Ferapontov Monastery

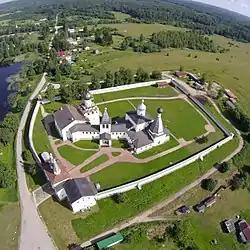

The Ferapontov Monastery is a monastery of the Russian Orthodox Church in Ferapontovo, Kirillovsky District, Vologda Oblast, Russia. The monastery was founded by Saint Ferapont in 1398. The In 2000, the monastery was added to the UNESCO list of World Heritage Sites.